Sue Me, Sue You Blues

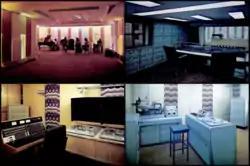
Apple Studio, where Harrison recorded "Sue Me, Sue You Blues"

Harrison was backed on the recording by Keltner on drums, keyboard players Gary Wright and Nicky Hopkins, and bassist Klaus Voormann. These musicians provided the core line-up throughout the "Material World" sessions, in a deliberate move by Harrison to work with a small band and pare down the production after the excesses of "All Things Must Pass".